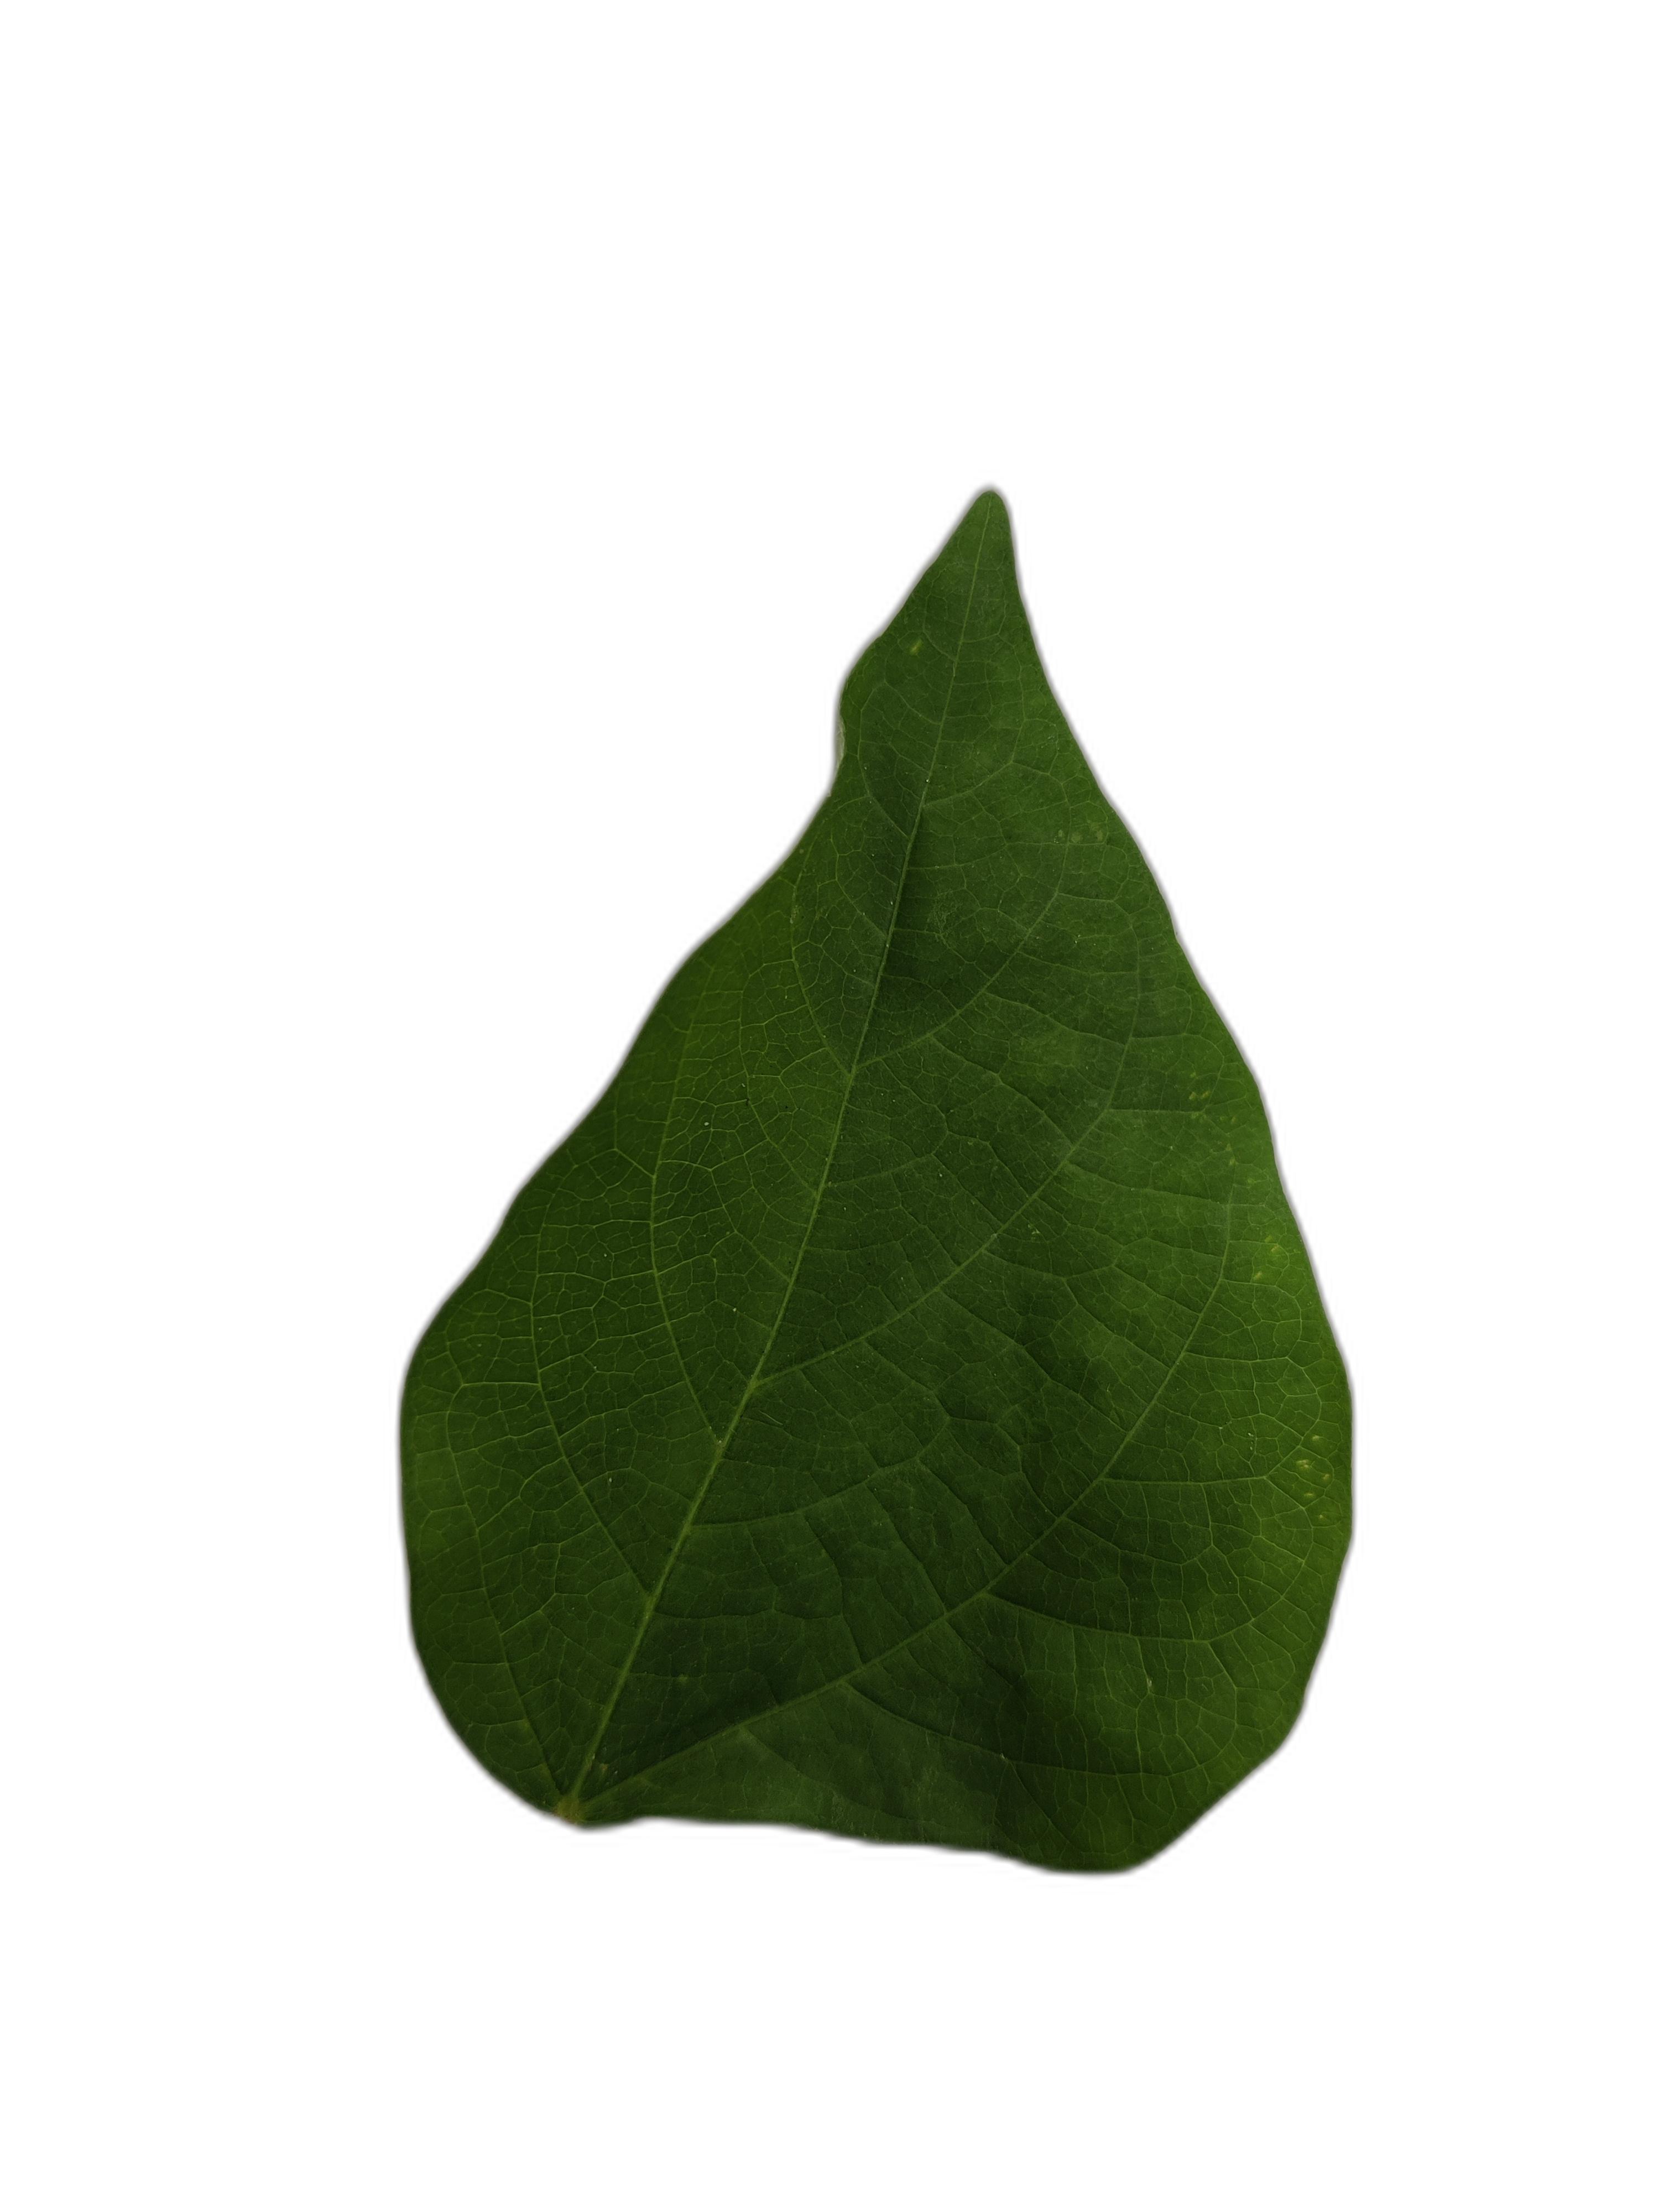
Label: Healthy